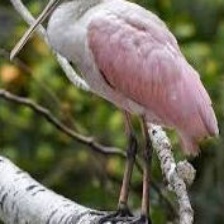
Species: ROSEATE SPOONBILL
Scientific name: PLATALEA AJAJA
ImageNet parent category: spoonbill